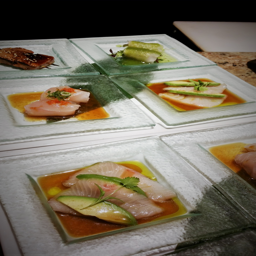
a sample of creative dishes .